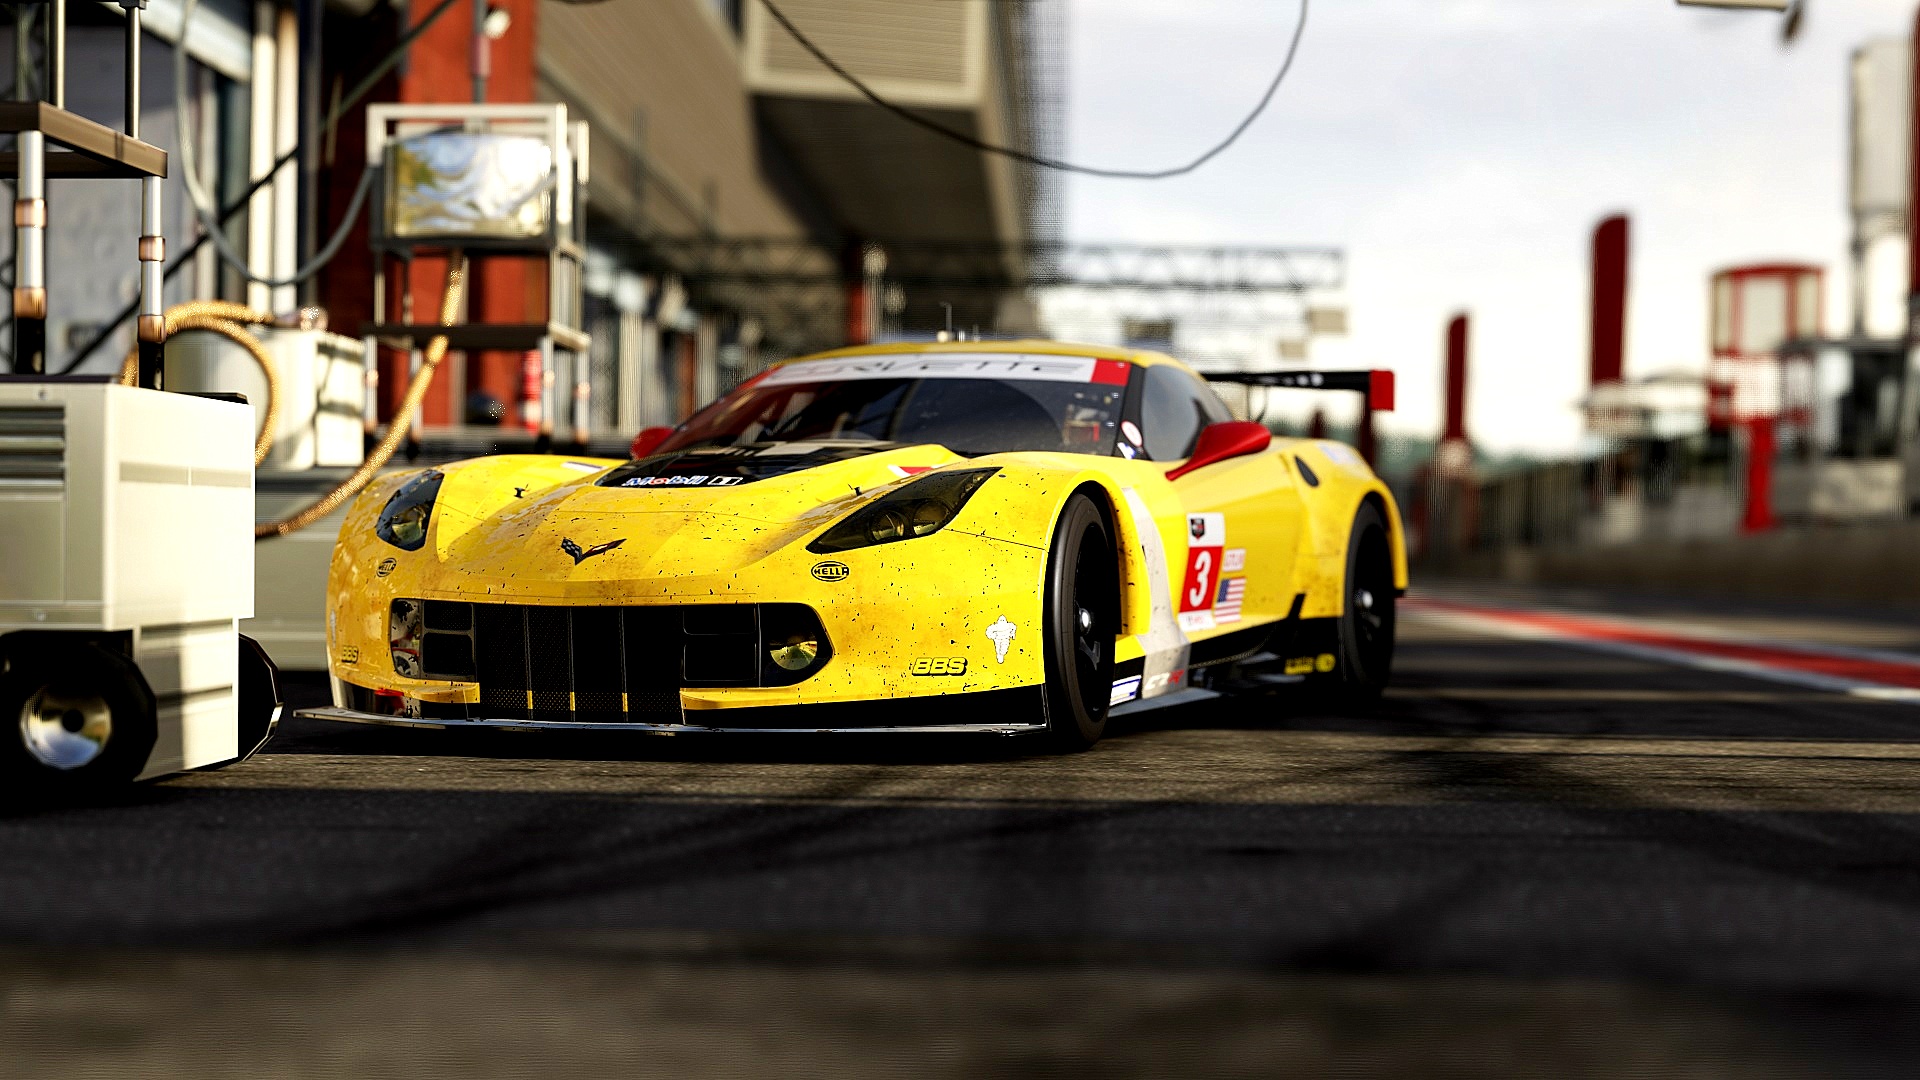
car, vehicle, sports car, muscle car, race car, supercar, land vehicle, automobile make, automotive design, luxury vehicle, performance car